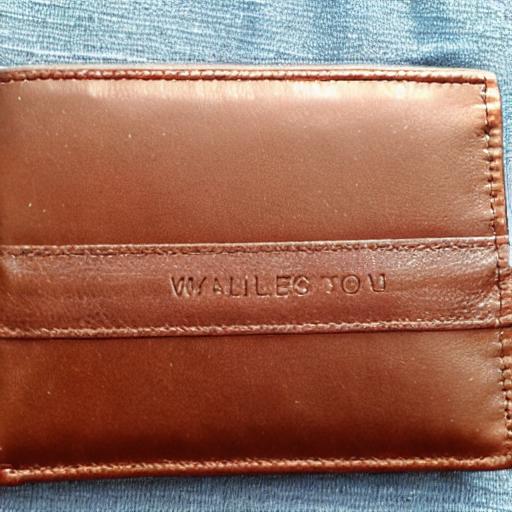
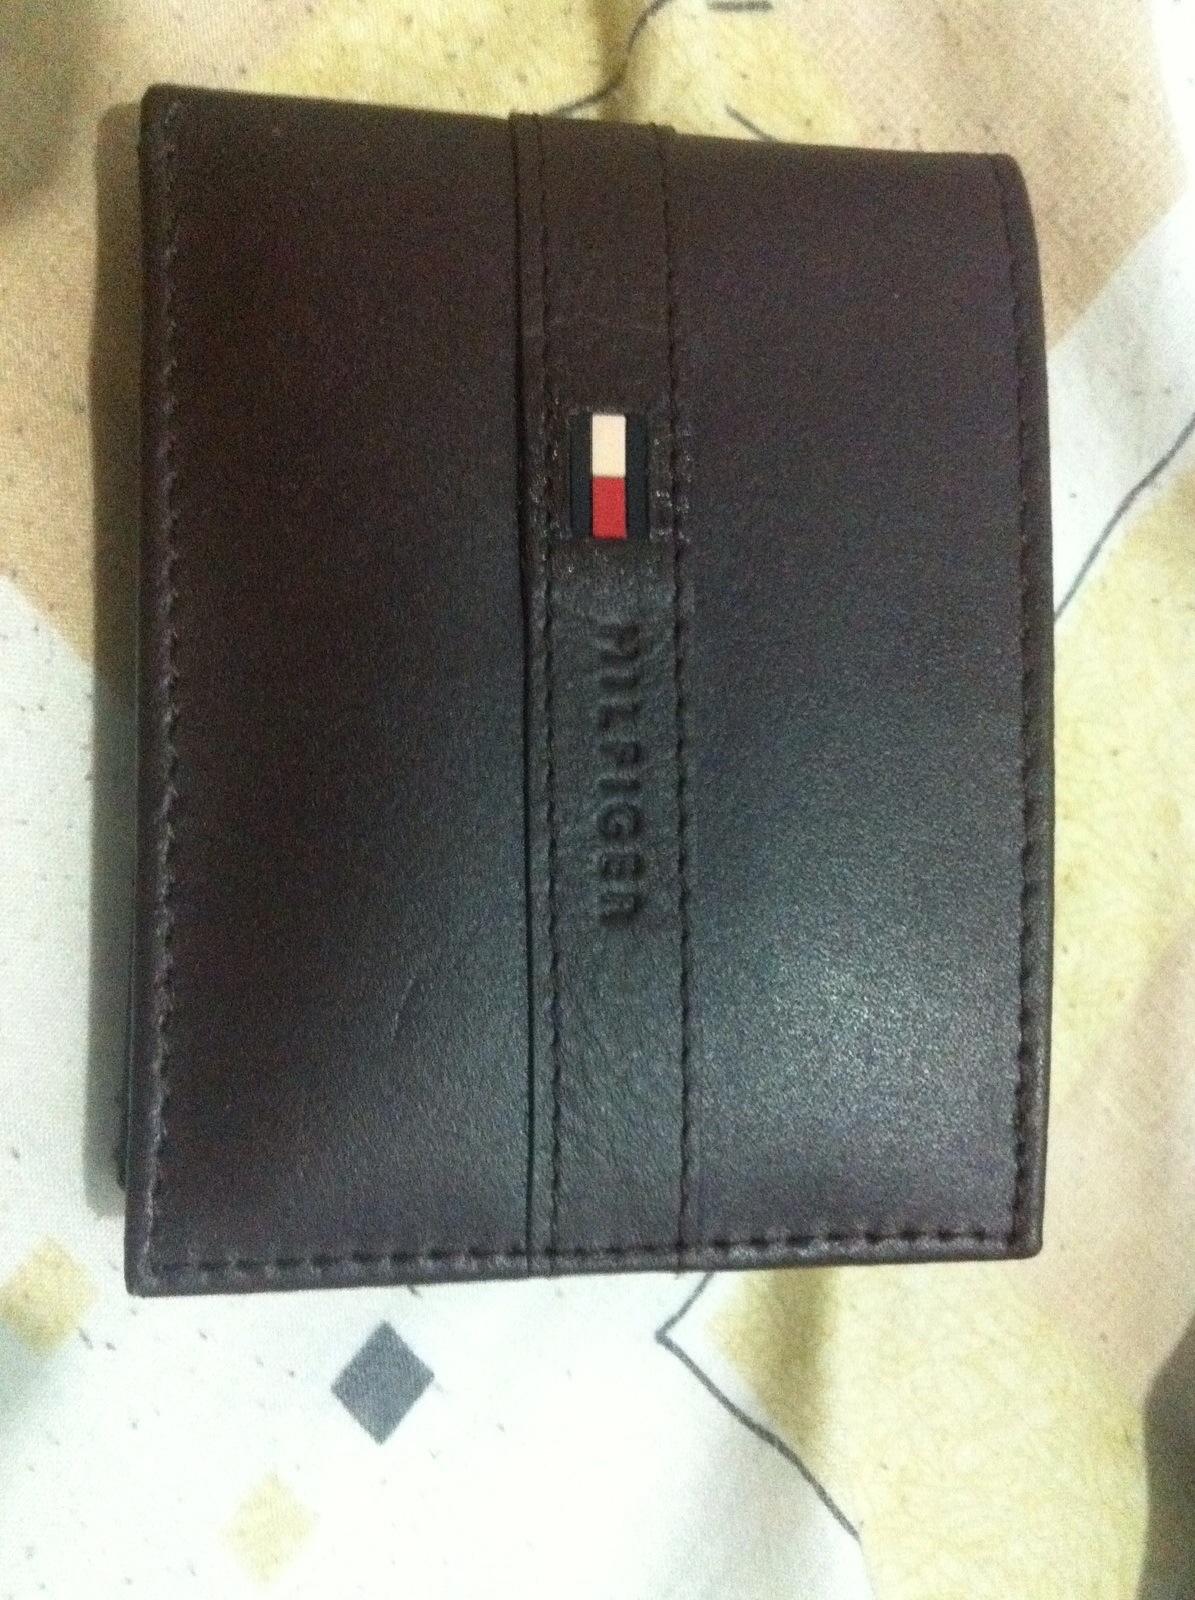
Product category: accessories_wallet
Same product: no